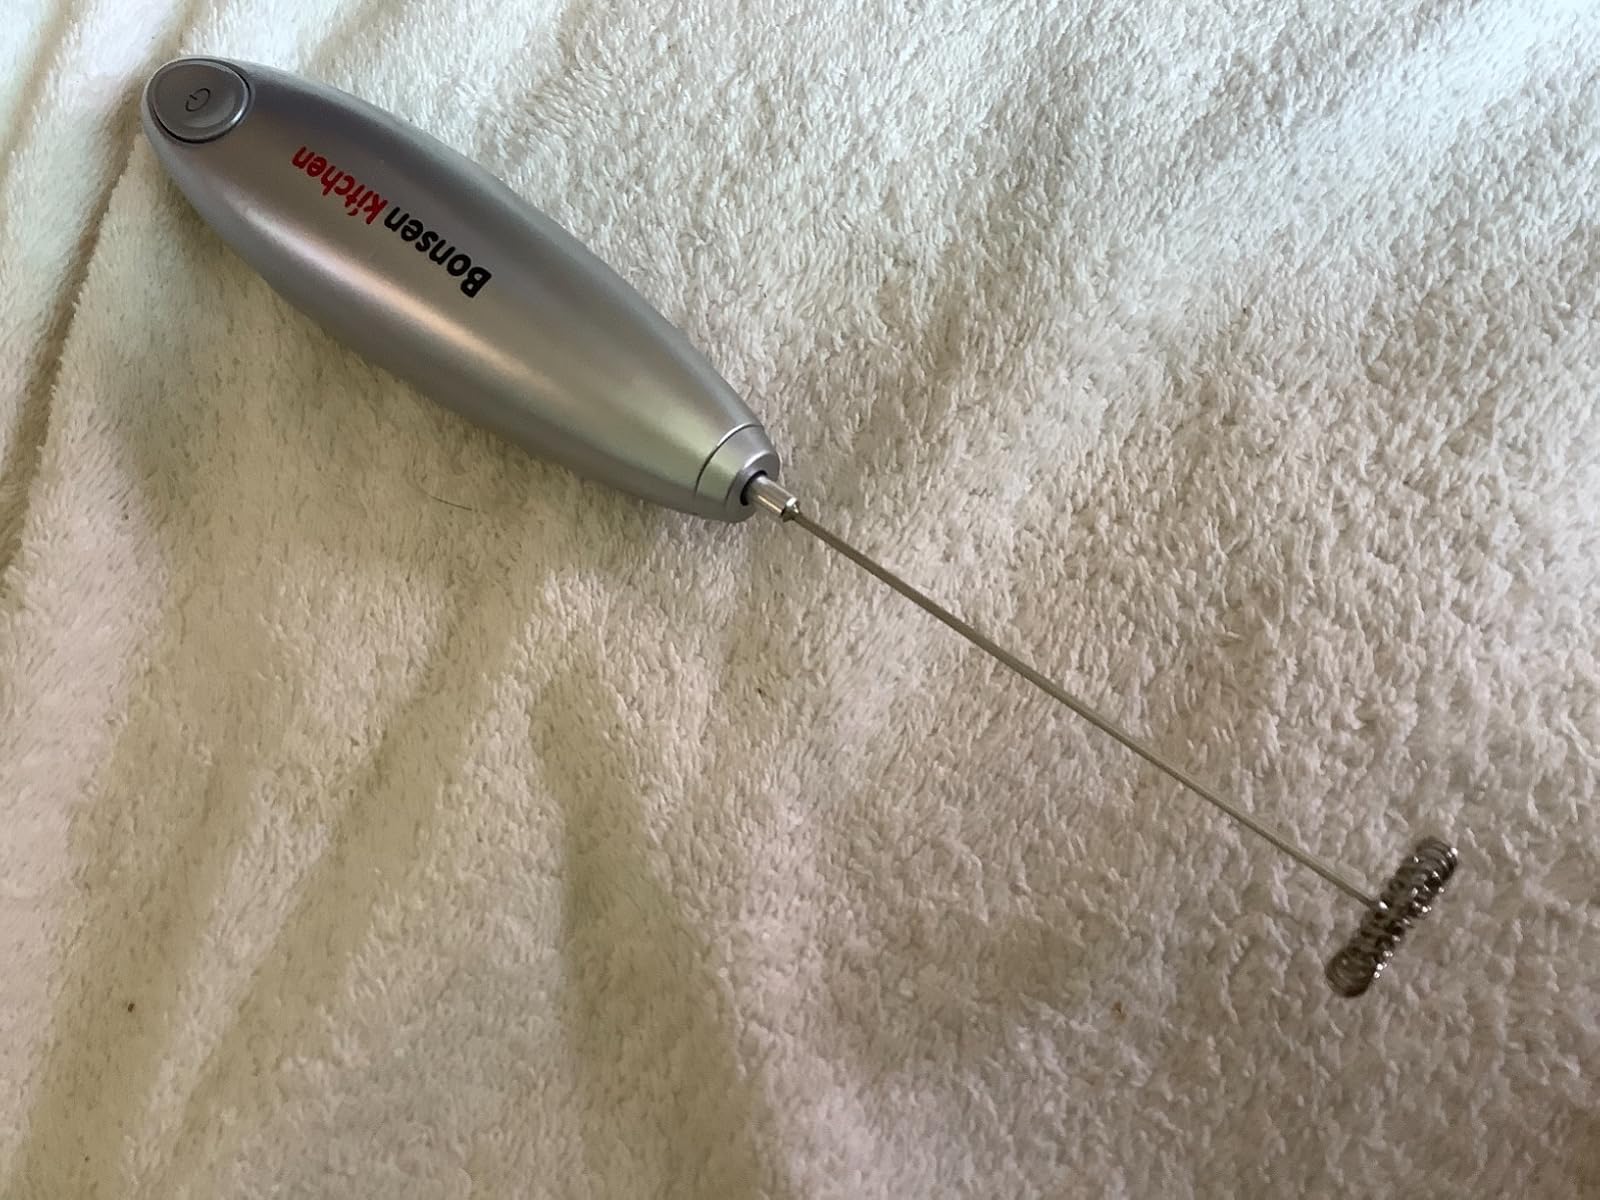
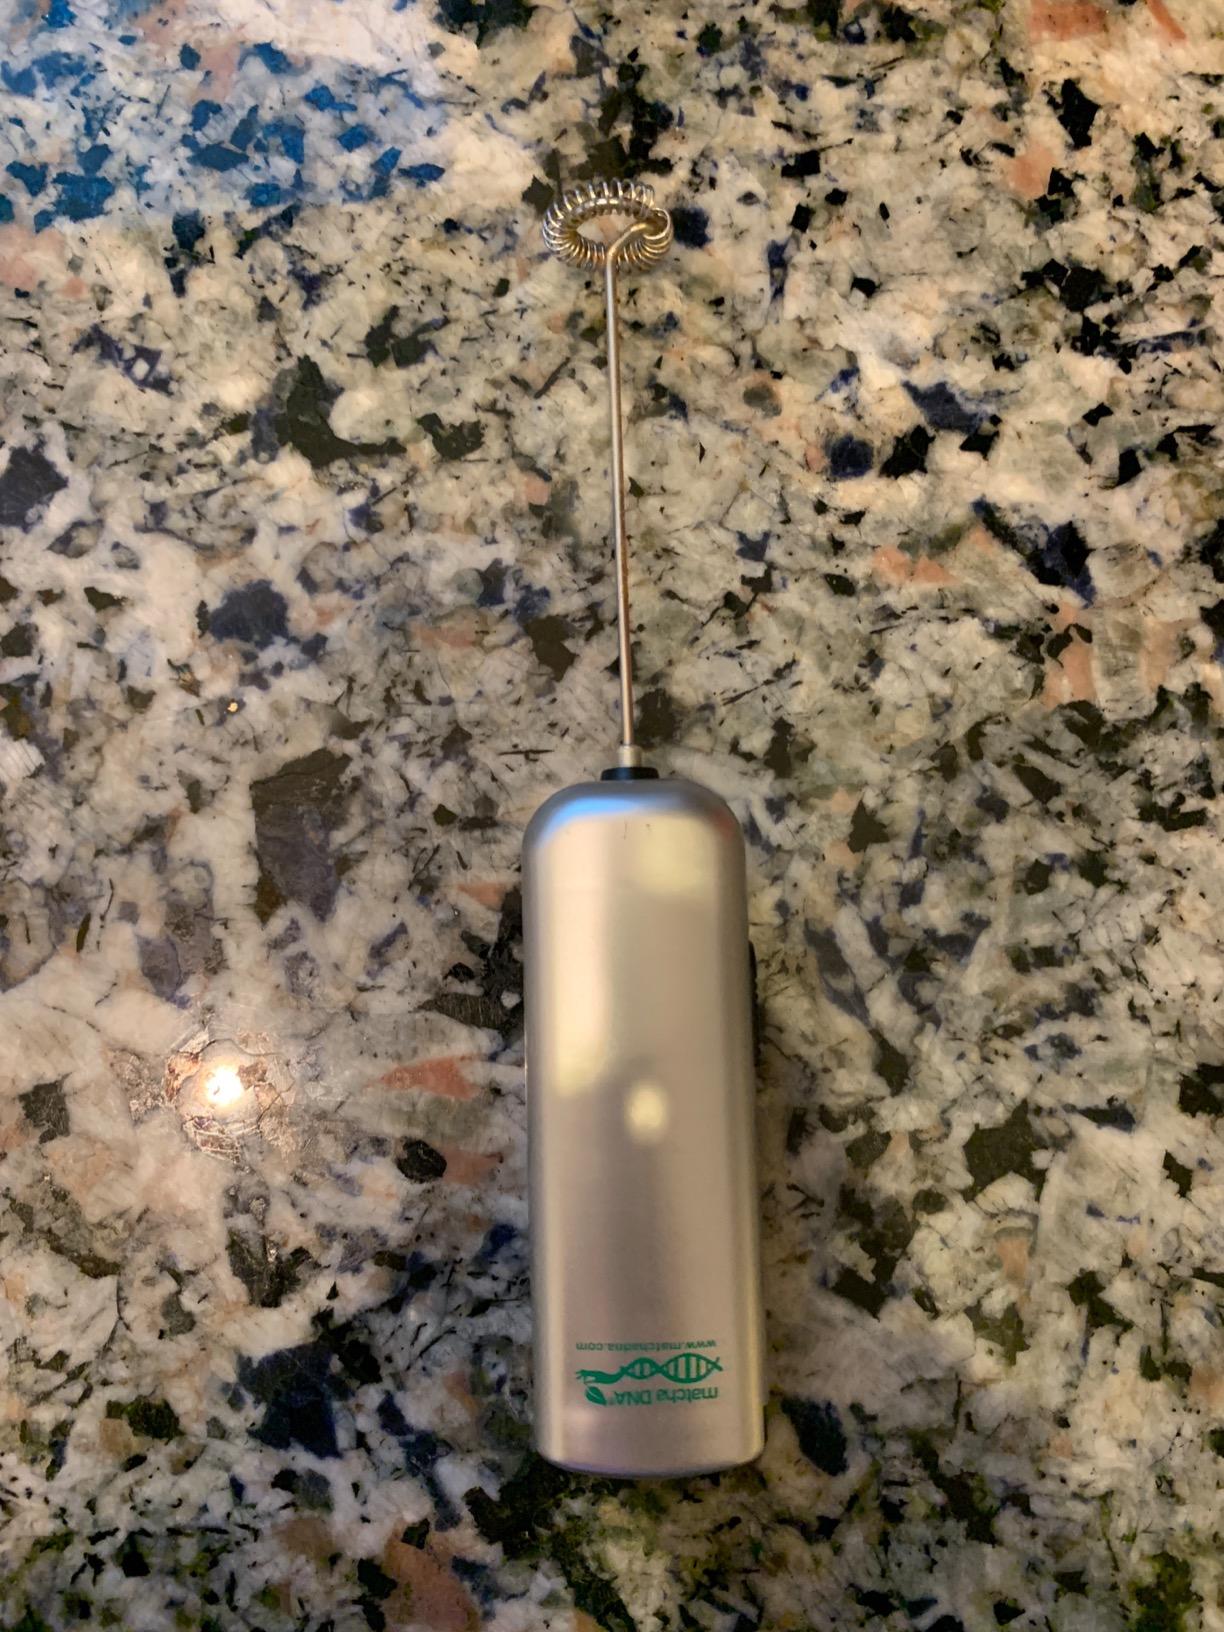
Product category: items_mixer
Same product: no